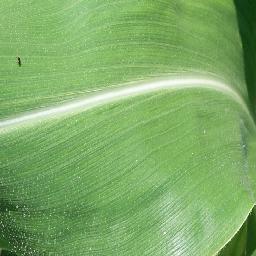
Label: Corn_(Maize)___Healthy